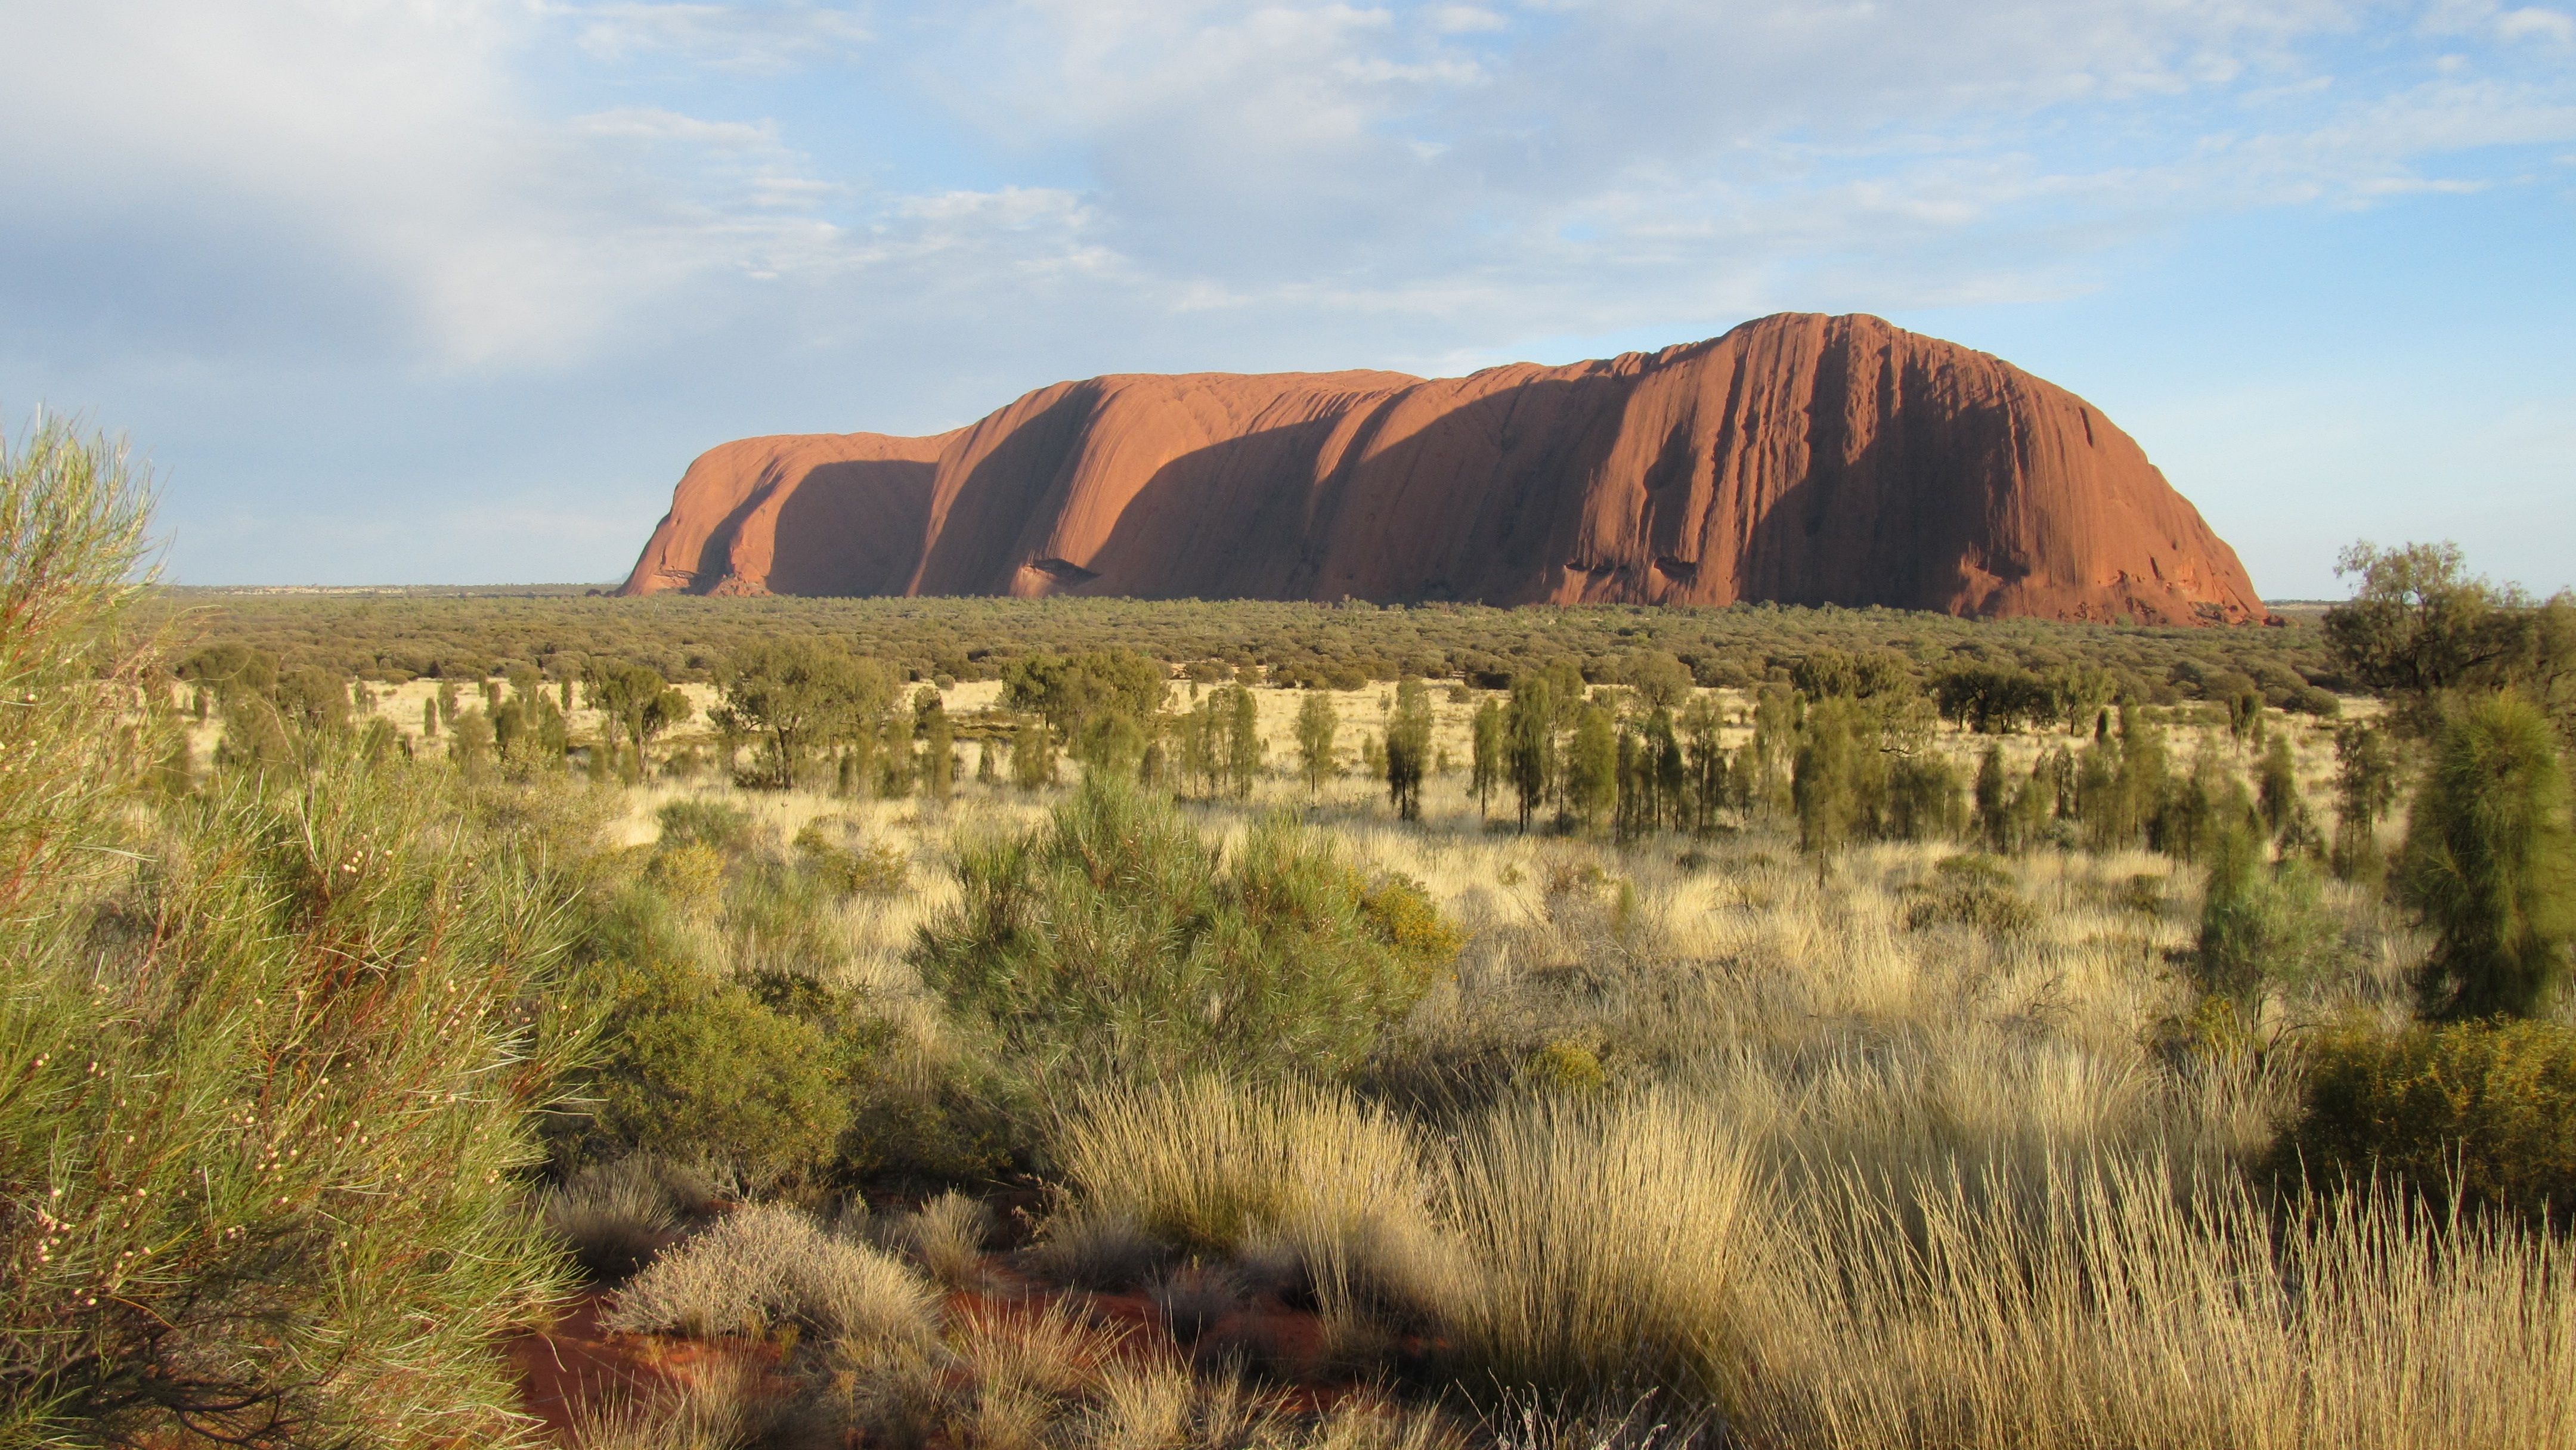
landscape, tree, nature, grass, sand, rock, wilderness, mountain, prairie, hill, desert, valley, cliff, red, scenic, terrain, national park, australia, geology, grassland, badlands, uluru, plateau, habitat, ecosystem, outback, territory, butte, steppe, rural area, landform, ayers rock, australian outback, ayers, natural environment, geographical feature, aeolian landform, mountainous landforms, central australia, mutitjulu